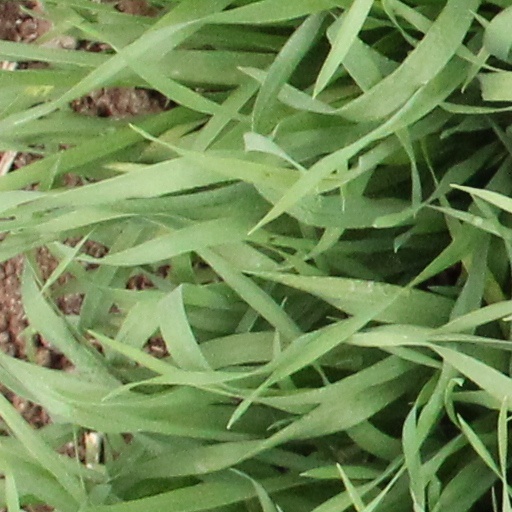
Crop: wheat